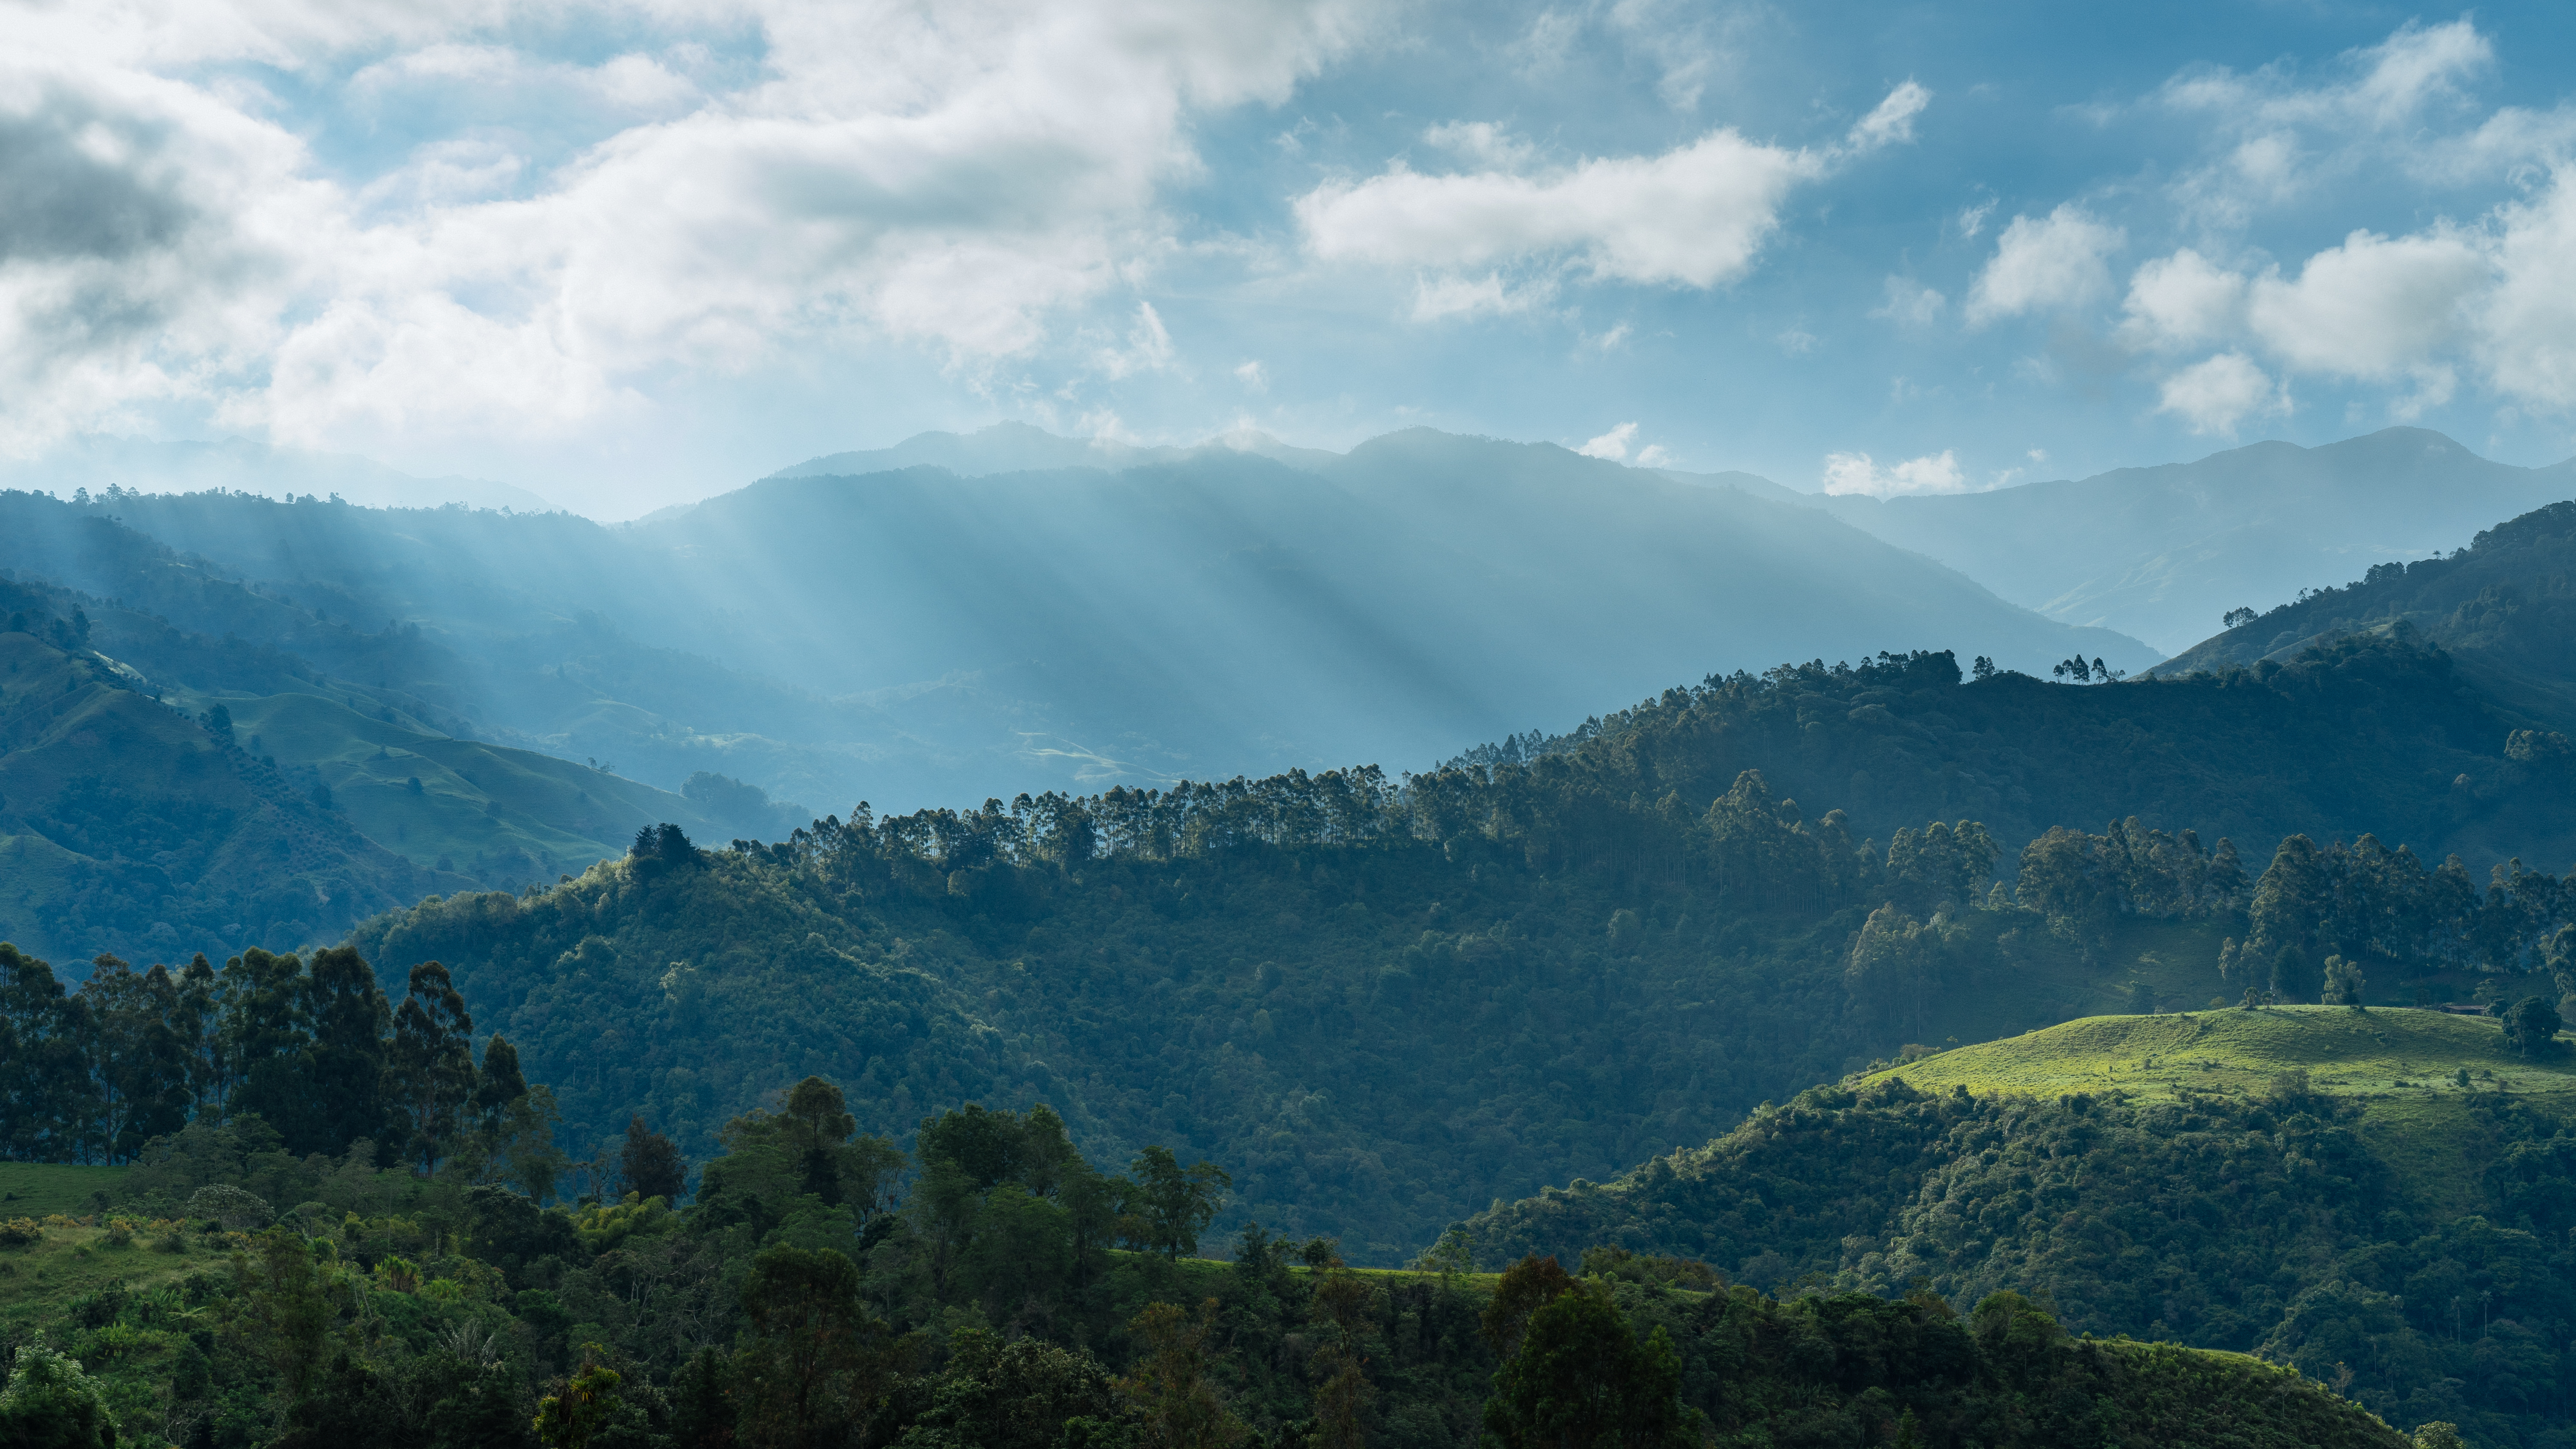
landscape, tree, nature, forest, wilderness, mountain, cloud, sky, mist, sunlight, morning, hill, valley, mountain range, ridge, alps, plateau, landform, geographical feature, atmospheric phenomenon, mountainous landforms